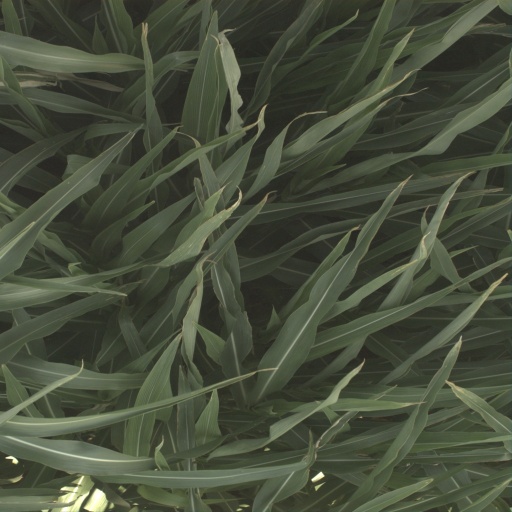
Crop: sorghum